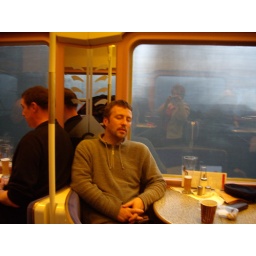
action in the bar car